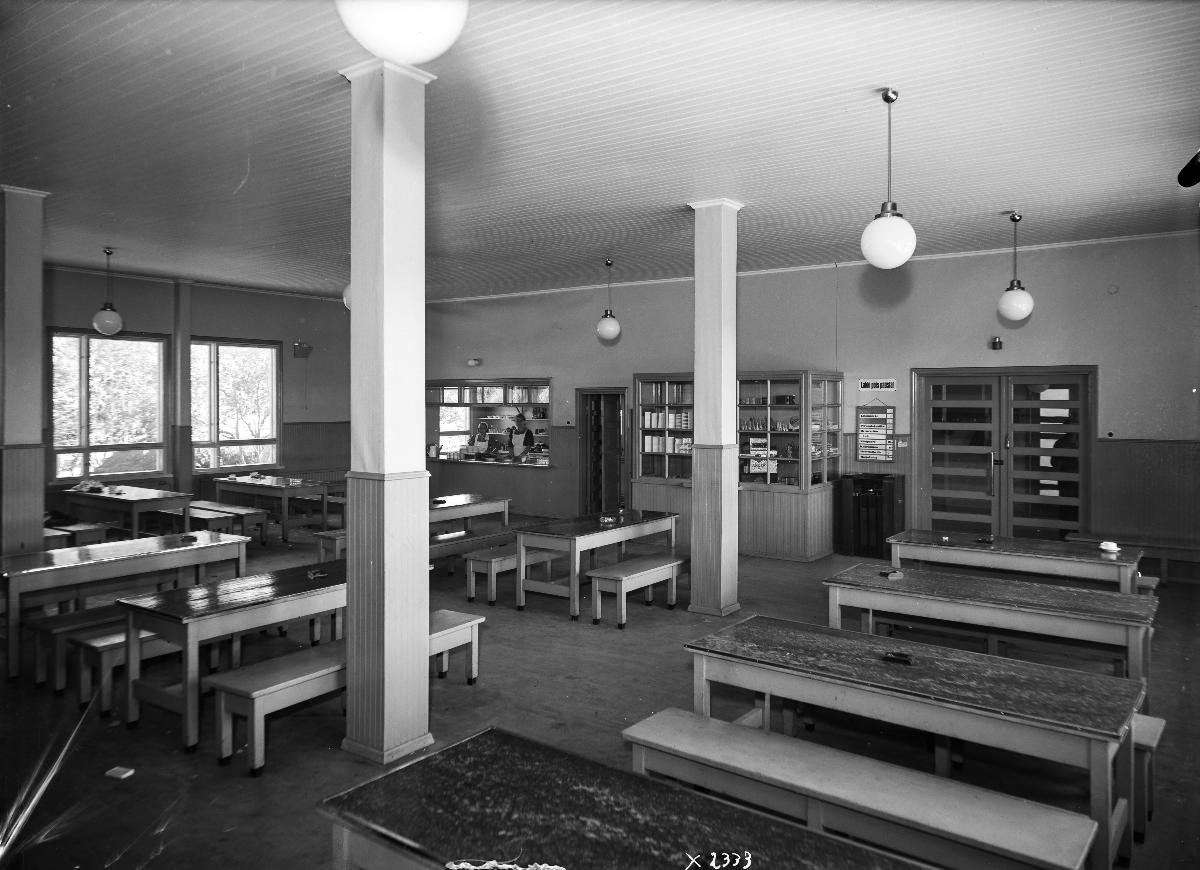
Ruokailutila
A lunch room
sisällön kuvaus: Ruokailutila, josta ei tarkempia tietoja. content description: A lunch room in Finland.
Vuosi: 1939
Paikka: Suomi
Aiheet: sisäkuva; ruokailutilat; rakennukset; ruokapöydät; dining areas; buildings; matrum; byggnader